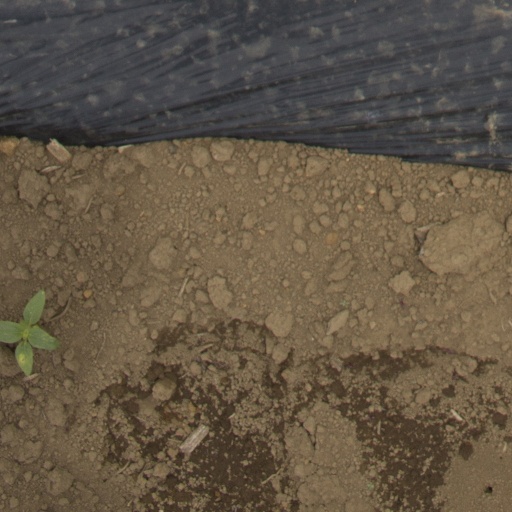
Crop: Jerusalem artichoke